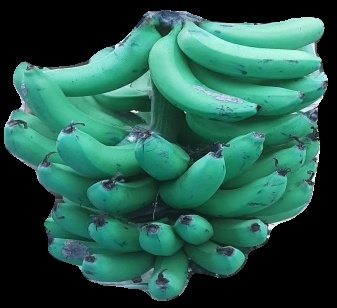
Variety: pachbale
Grade: grade3